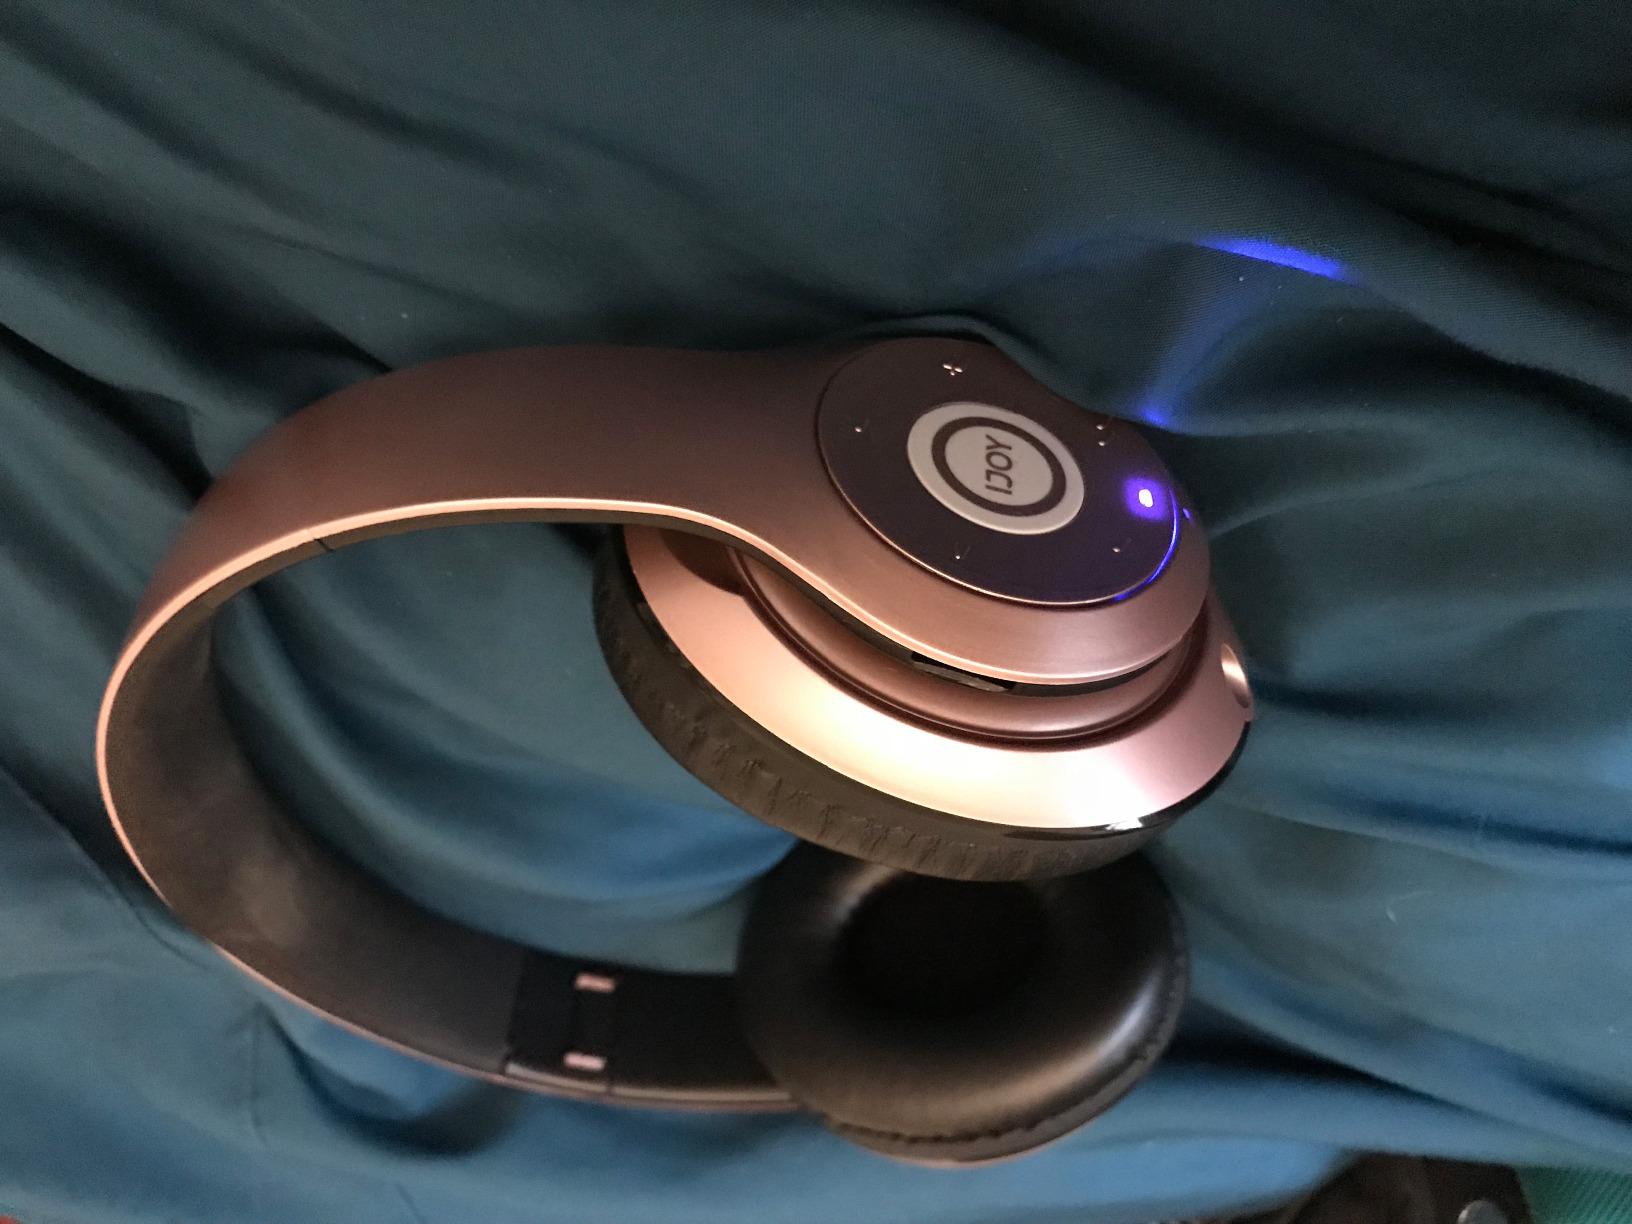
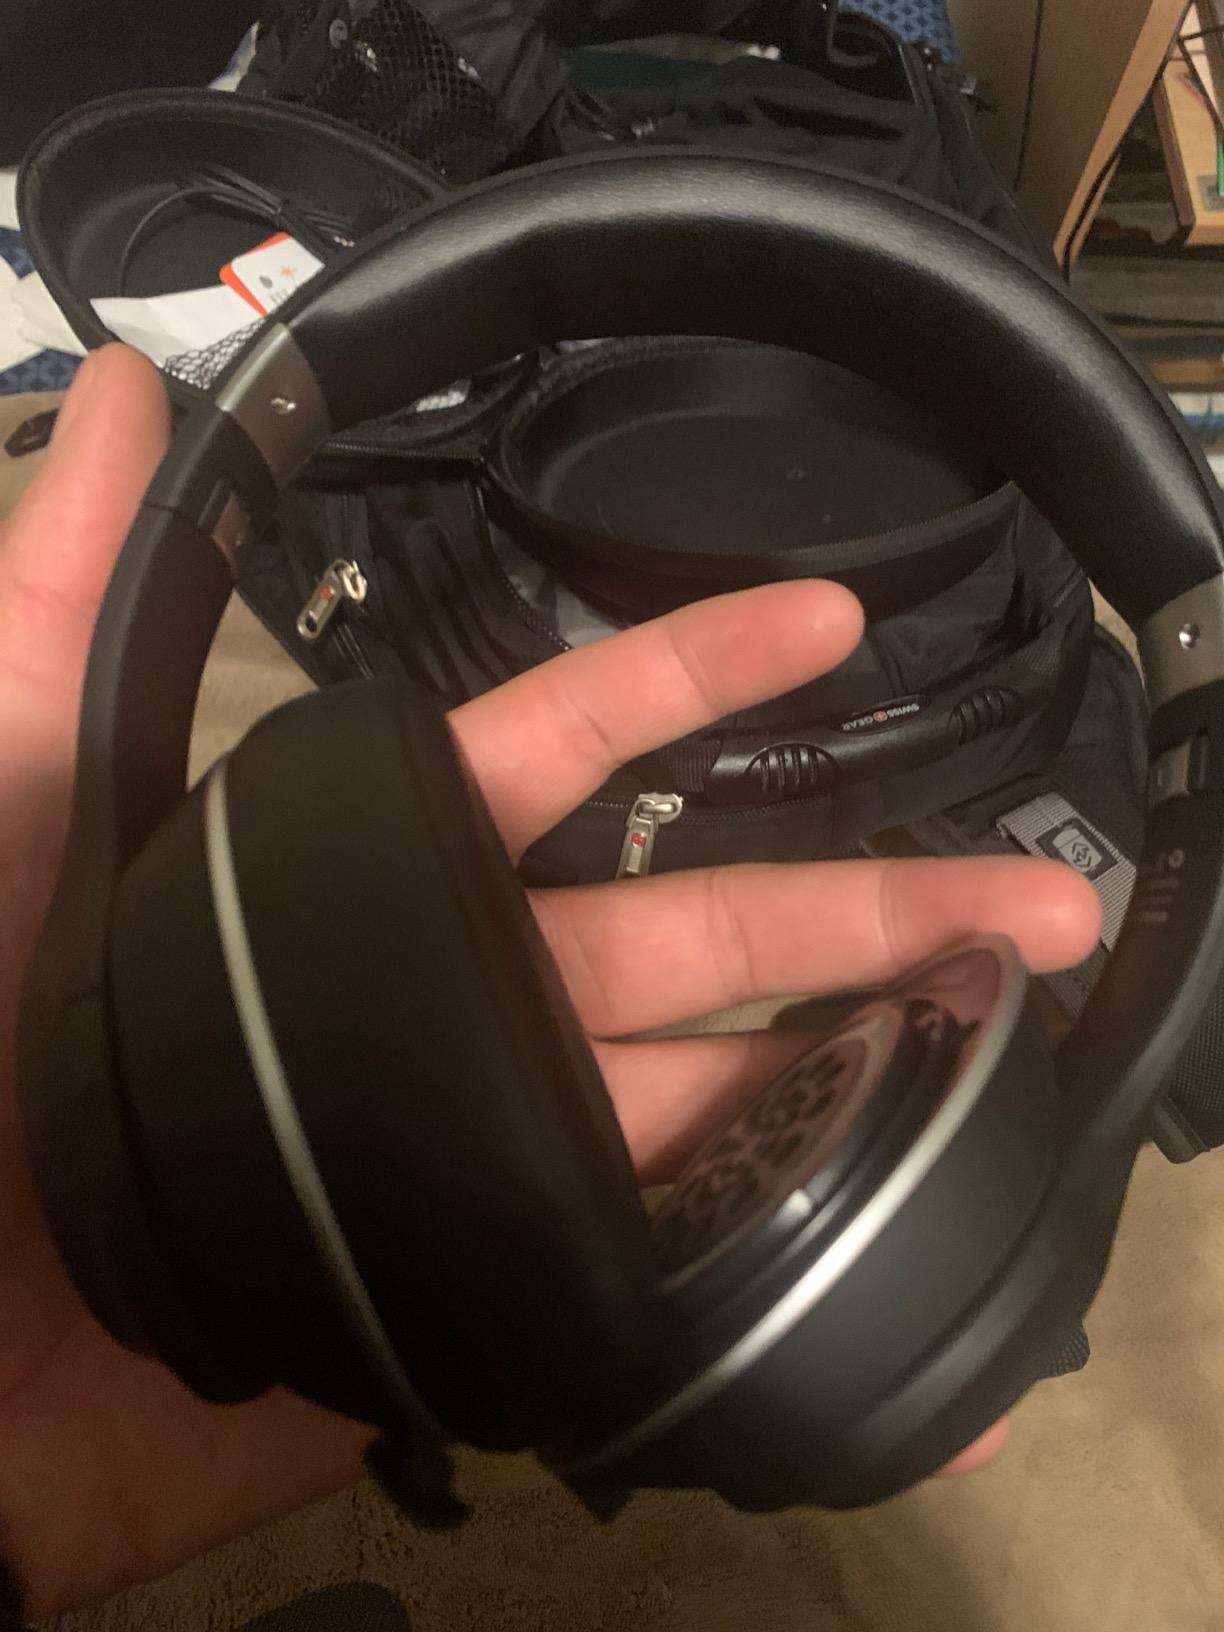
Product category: headphones
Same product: no